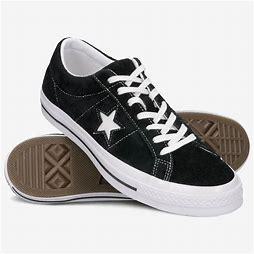
Brand: Converse
Model: One Star